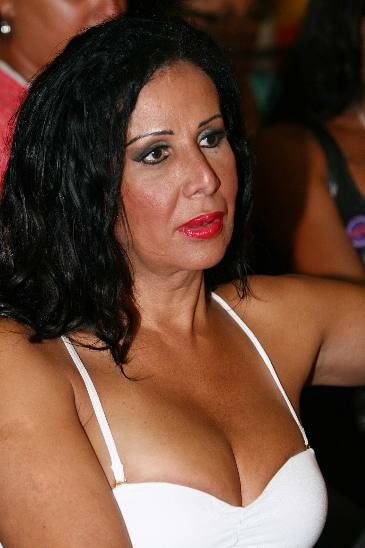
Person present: Yes